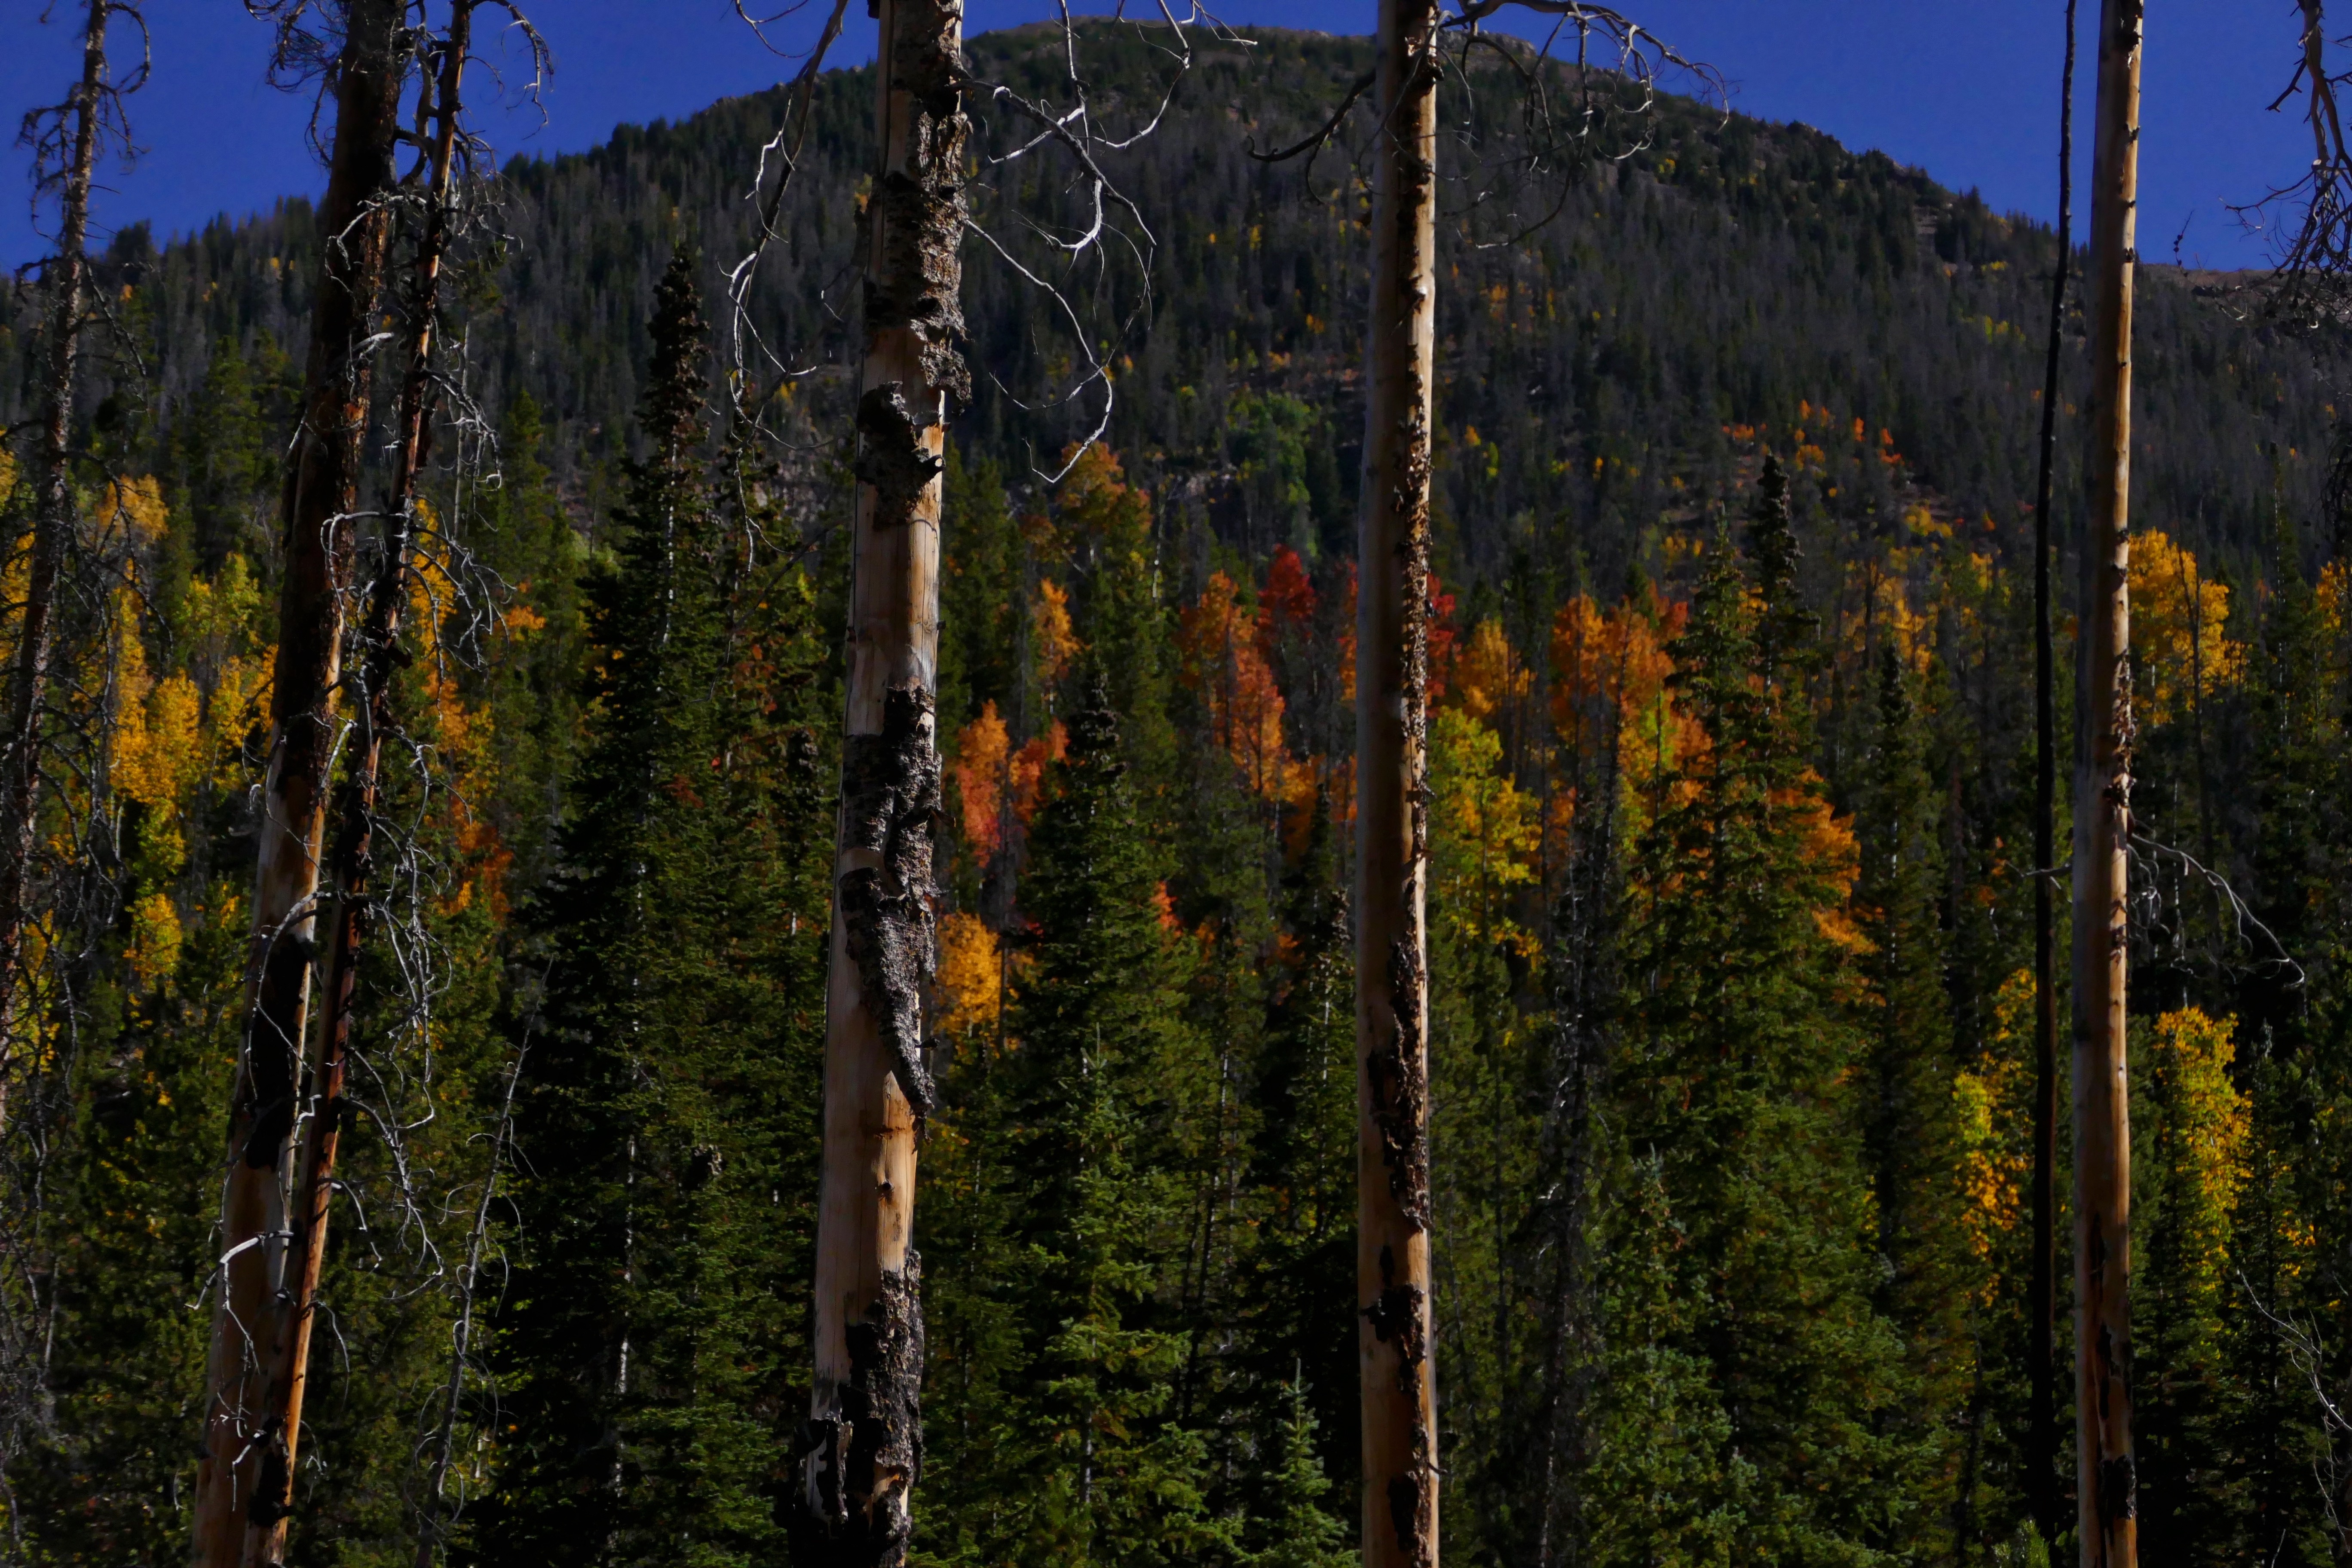
tree, forest, wilderness, mountain, plant, trail, leaf, autumn, ridge, spruce, woodland, habitat, larch, ecosystem, biome, natural environment, woody plant, temperate broadleaf and mixed forest, temperate coniferous forest, land plant